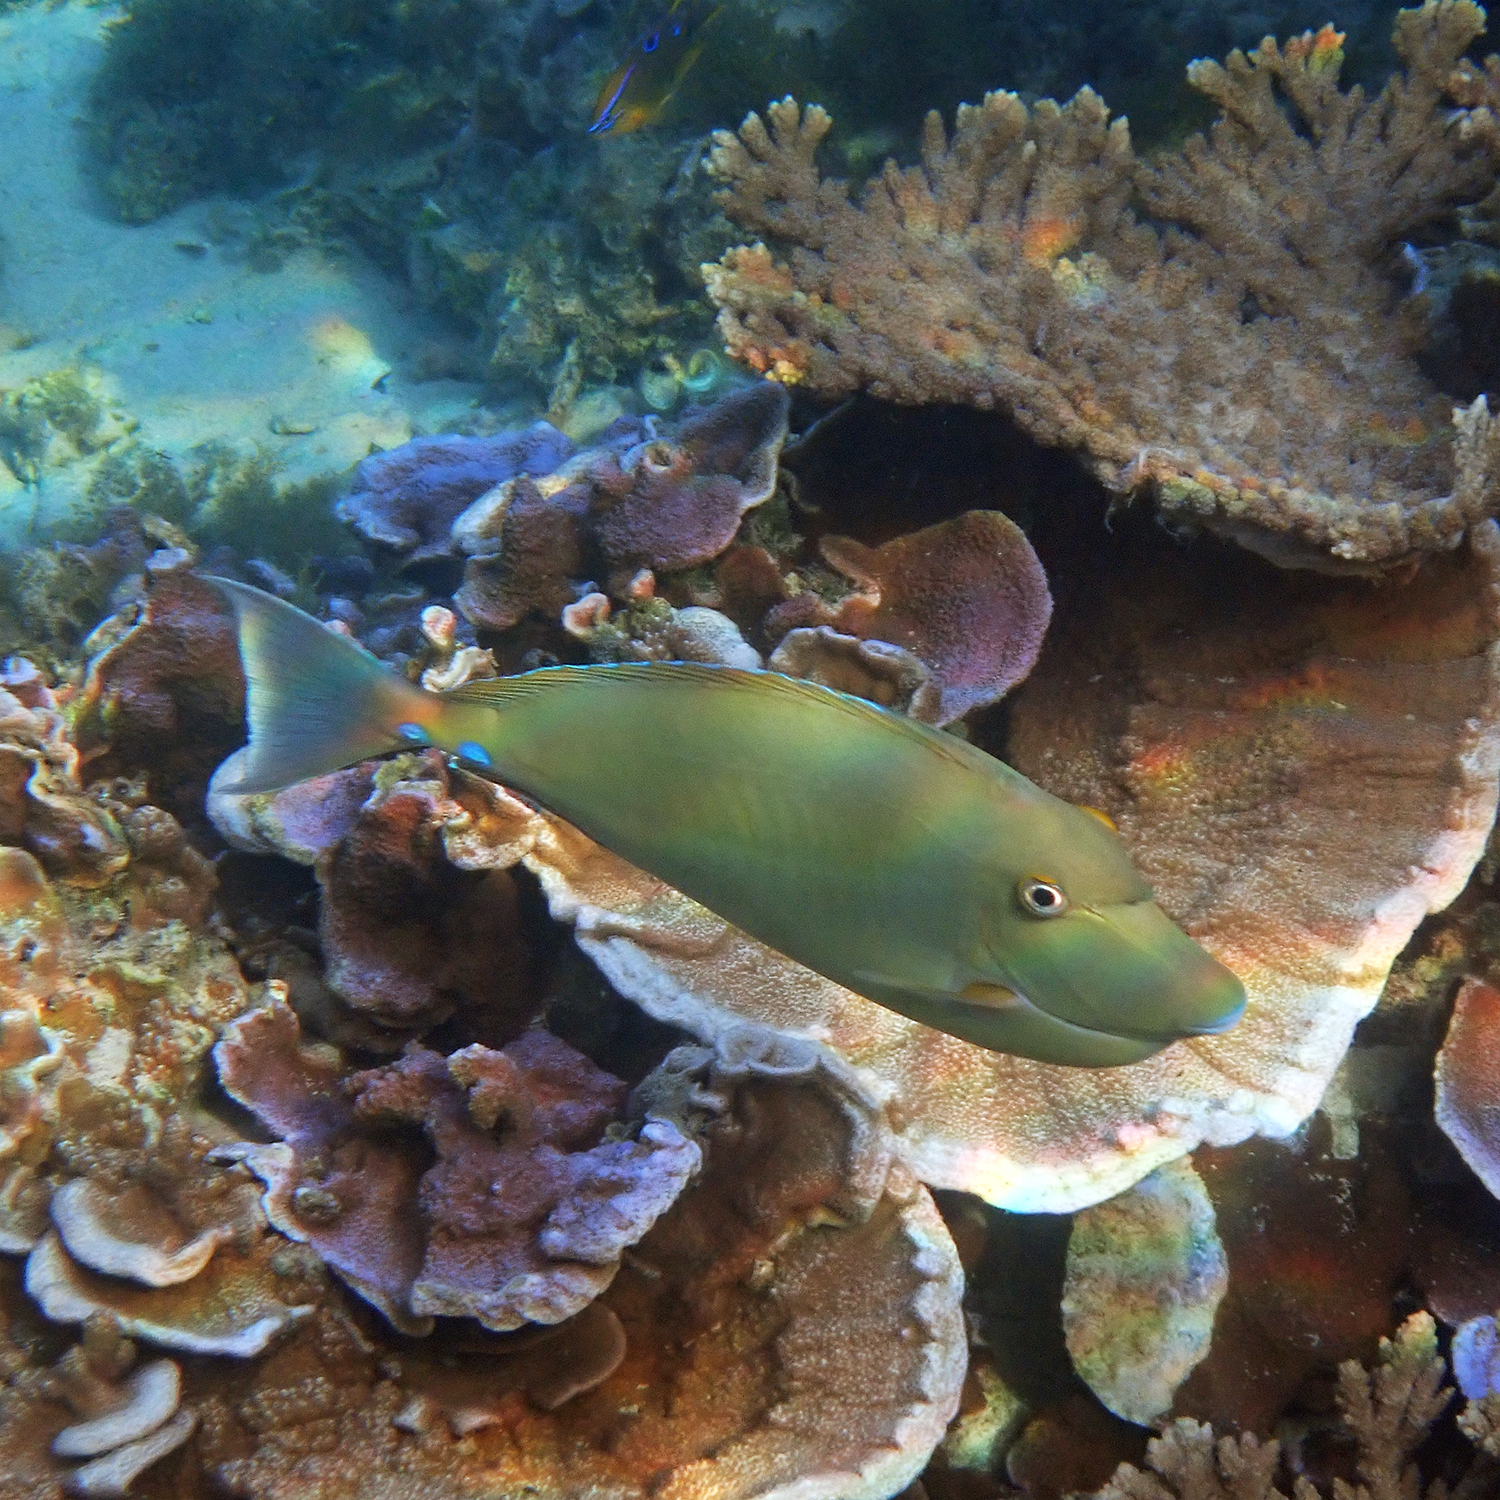
Naso unicornis (Bluespine Unicornfish)